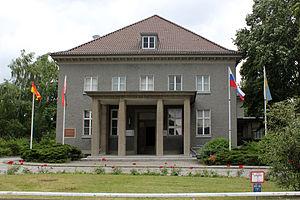
Musée germano-russe Berlin-Karlshorst. Le musée est situé Karlshorst au sud-est de Berlin, dans le bâtiment qui abrita la signature de la capitulation des forces allemandes le 8 mai 1945 mettant fin à la guerre en Europe. Русский: Германо-российский музей «Берлин-Карлсхорст». Музей находится в здании офицерского клуба, где в ночь с 8 на 9 мая (0:43 по московскому времени) 1945 года генерал-фельдмаршал Кейтель, генерал-адмирал фон Фридебург и генерал-полковник Штумпф подписали Акт о безоговорочной капитуляции германских вооружённых сил, означавший конец Великой Отечественной войны и Второй мировой войны в Европе. Italiano: Museo tedesco-russo Berlino Karlshorst. L'edificio fu costruito dal 1936 al 1938 e ospitava una mensa della Wehrmacht. Alla fine dell'aprile 1945 fu scelto come sede del comando dell'Armata Rossa. L'edificio è stato teatro della formalizzazione della resa incondizionata l'8 maggio 1945, della Germania Nazista con la firma del Feldmaresciallo Wilhelm Keitel. Tale atto concludeva la Seconda Guerra Mondiale in Europa.
Le musée germano-russe Berlin-Karlshorst est consacré aux relations germano-soviétiques et germano-russes, plus particulièrement à la guerre sur le front de l'Est pendant la Seconde Guerre mondiale.